Glass mosaic

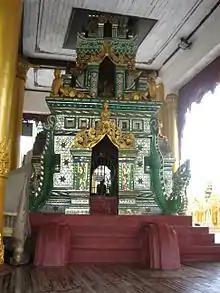
A well in Shwedagon Pagoda is embellished with glass mosaic.

In Myanmar culture, glass mosaic is a traditional form of glasswork where pieces of glass are used to embellish decorative art, structures, and furniture. Glass mosaic is typically divided into two subcategories, "hman gyan si" and "hman nu si". The former is typically used to decorate the walls and ceilings of pagodas, while the latter is used to embellish furniture and accessories. The art form originated in the 1500s during the Nyaungyan era. Glass mosaic is often studded with gems and semi-precious stones.